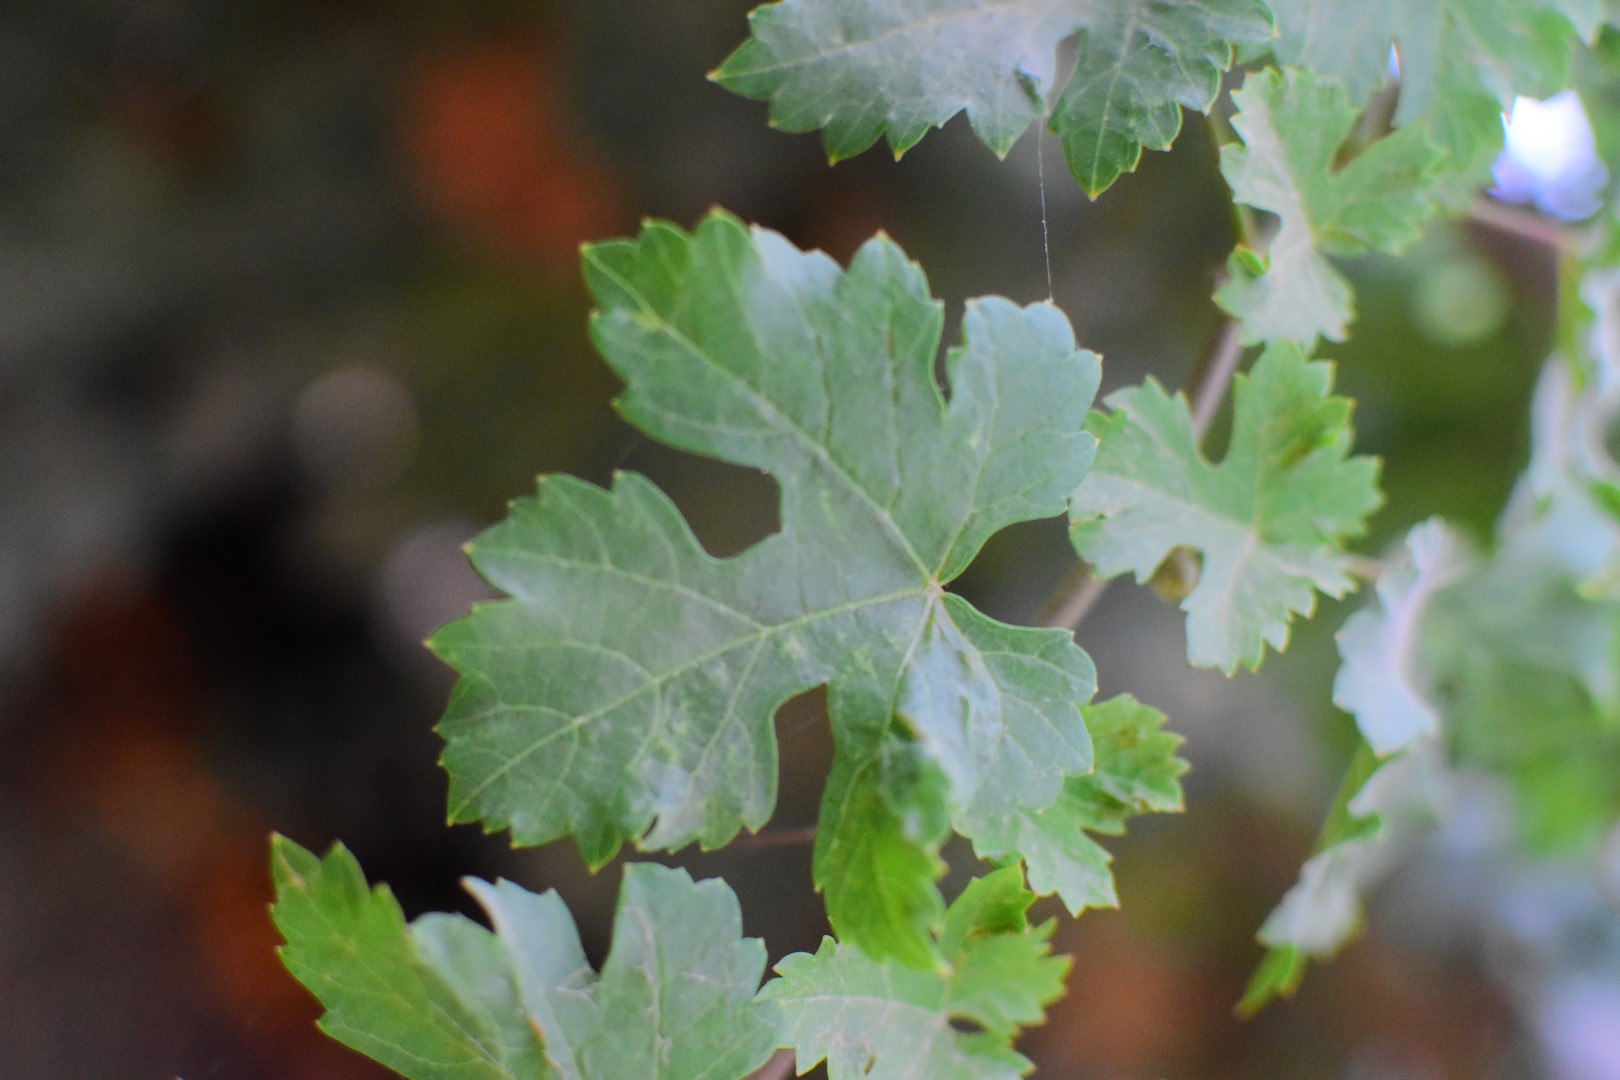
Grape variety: Aswud Balad